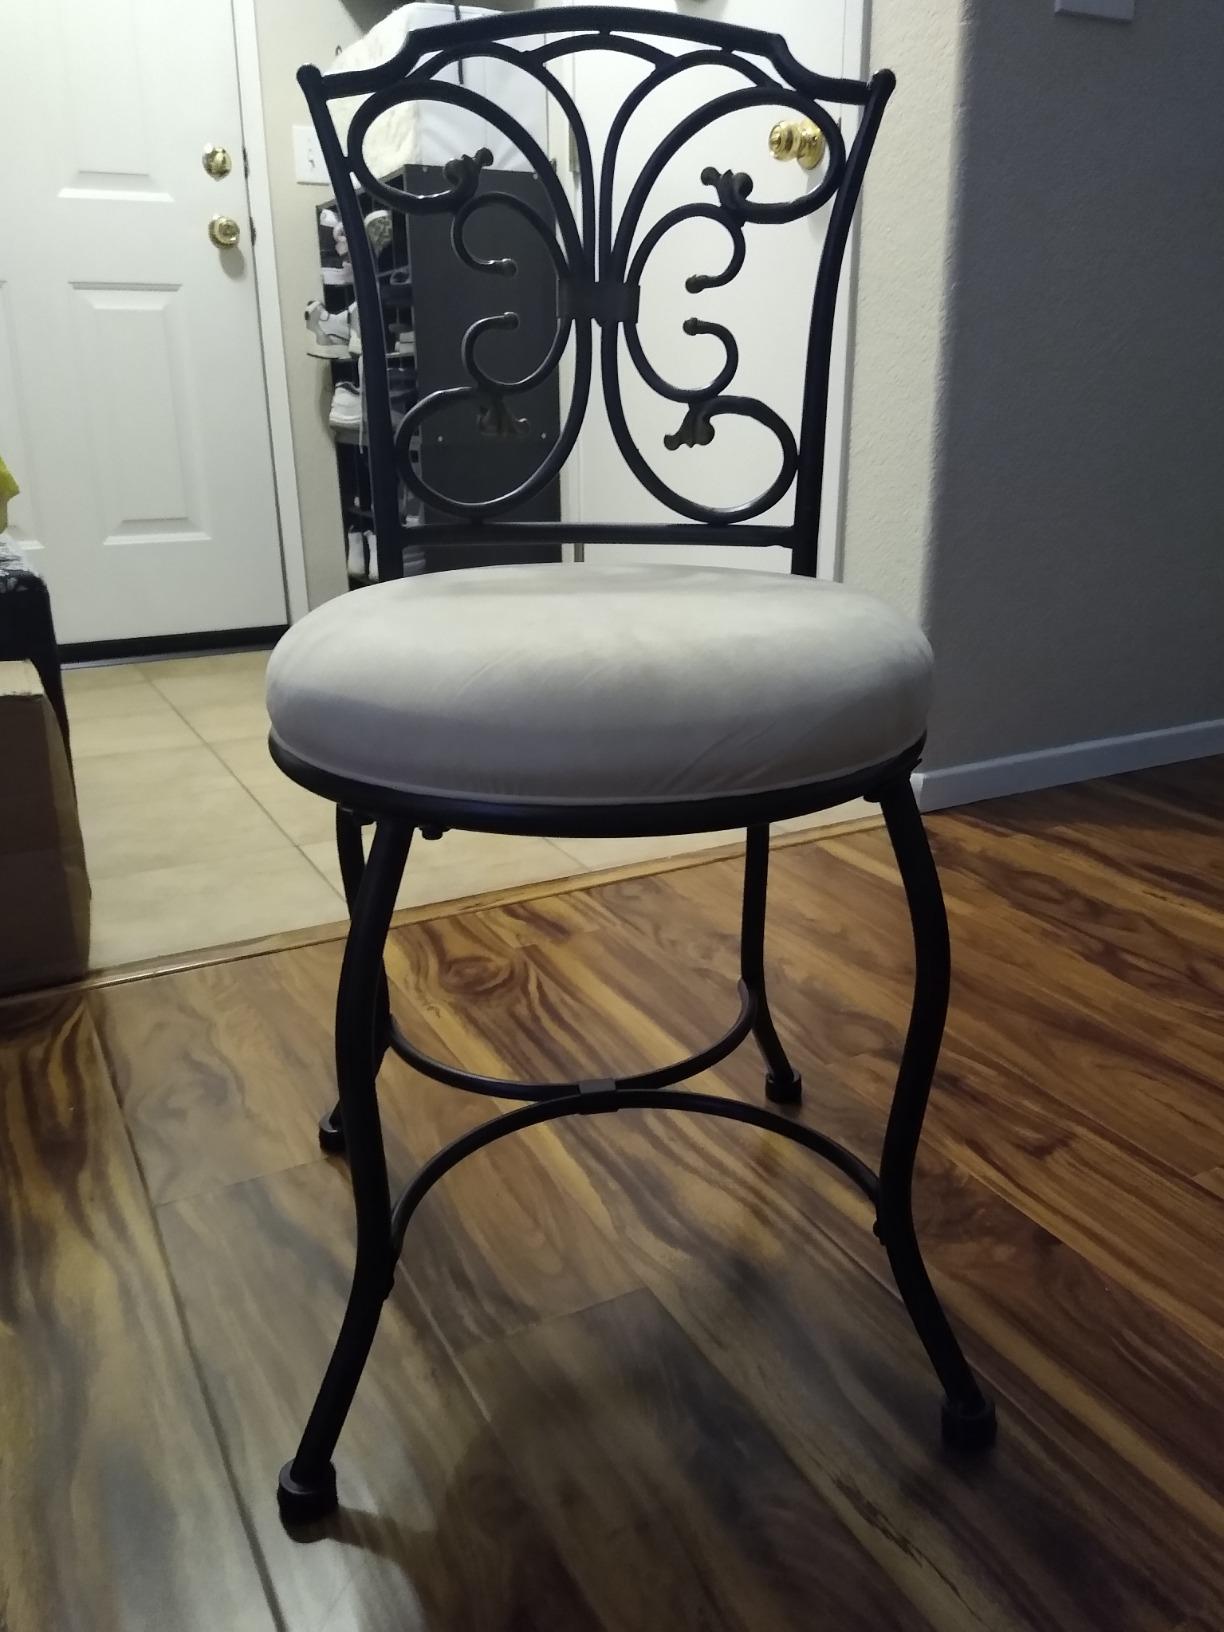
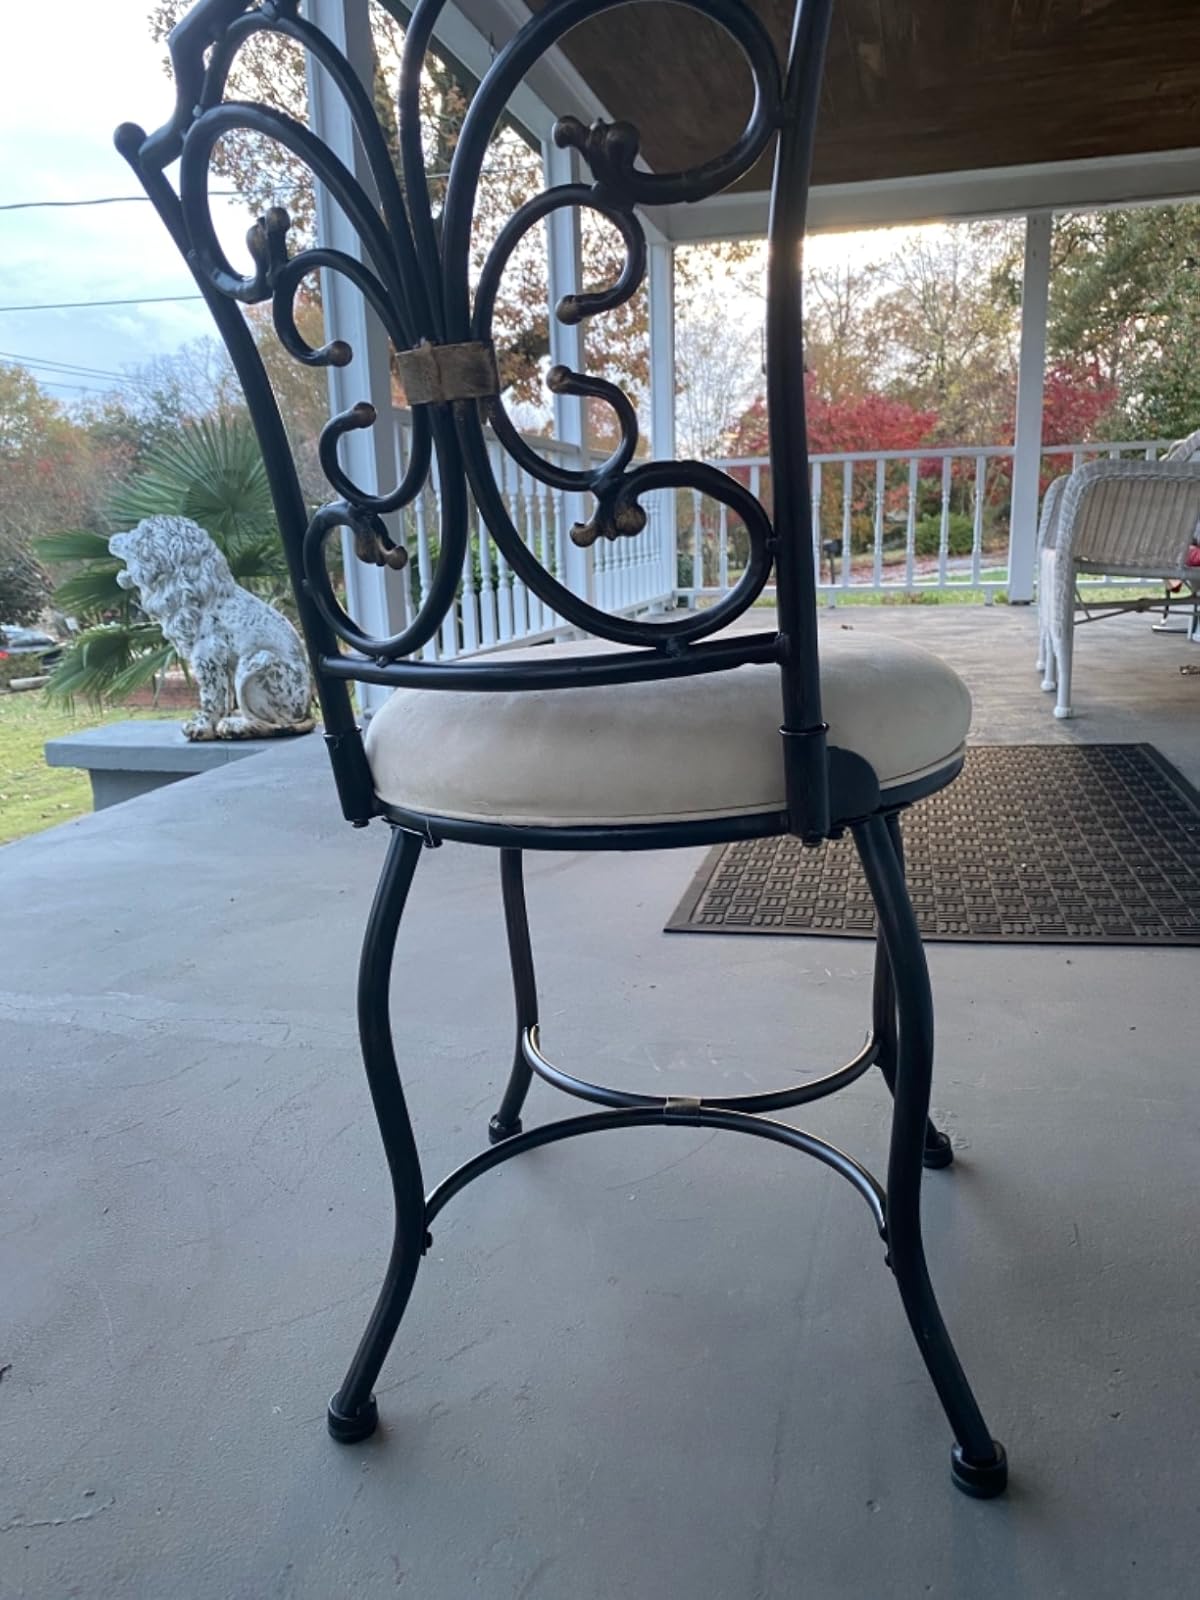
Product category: stool
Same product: yes